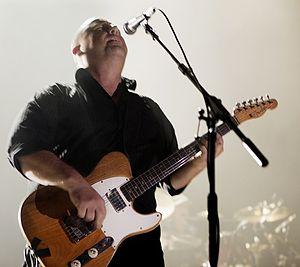
Charles Michael Kittridge Thompson IV, plus connu sous ses noms d'artiste successifs Black Francis et Frank Black, né le 6 avril 1965 à Boston, est un musicien américain. Il est le leader et l'un des membres fondateurs du groupe Pixies.